XYZ (computer)

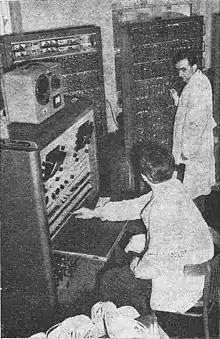
XYZ computer

XYZ was the first Universal Digital Machine from the family of early computers built and launched in Poland in 1958. It was ahead of by a few months, while the earlier was not fully launched.